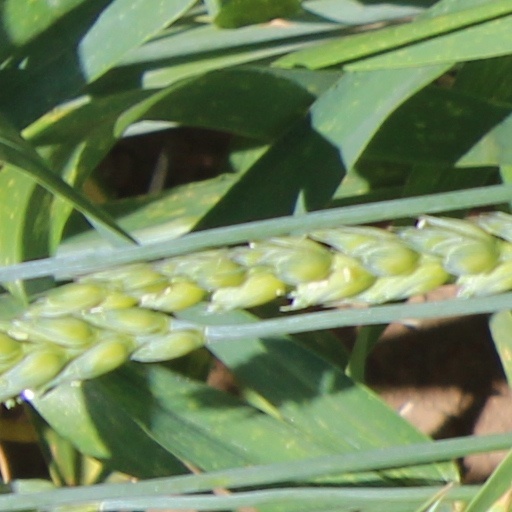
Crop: wheat